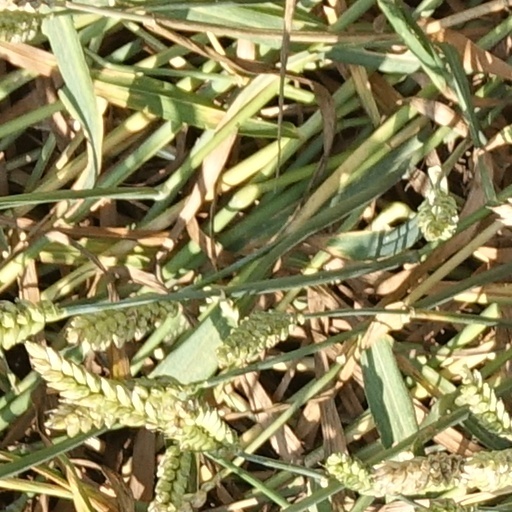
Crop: wheat